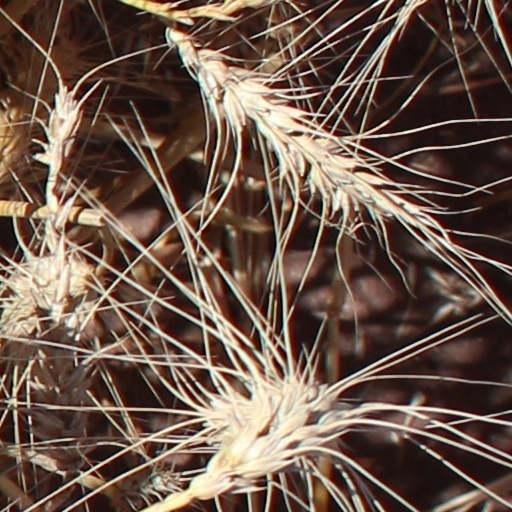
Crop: wheat